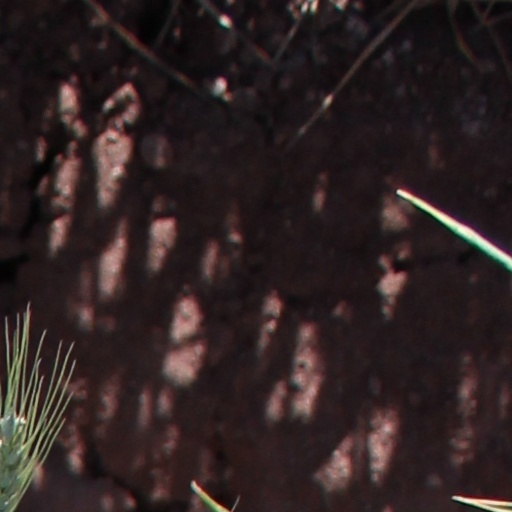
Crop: wheat